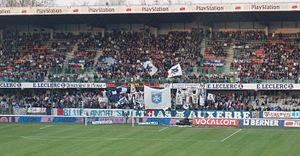
Supporters de l'AJ Auxerre
Auxerre [osɛʁ] est une commune française située dans le nord-ouest de la région Bourgogne-Franche-Comté, dans le département de l'Yonne, dont elle est le chef-lieu. Également bureau centralisateur de quatre cantons et siège de la communauté d'agglomération de l'Auxerrois, elle comptait 34 634 habitants au dernier recensement en 2017, ce qui en fait la première commune icaunaise et la cinquième commune de Bourgogne-Franche-Comté en nombre d'habitants. Son aire urbaine totalise près de 93 000 habitants la même année. L'unité urbaine d'Auxerre est la 146ᵉ unité urbaine la plus peuplée de France avec 43 000 habitants.
L'Association de la jeunesse auxerroise est un club de football français basé à Auxerre et fondé en 1905. Il est présidé depuis mai 2017 par Francis Graille.
Le Football Club de Chambly Oise est un club de football français basé à Chambly dans le pays de Thelle du département de l'Oise en Hauts-de-France. Fondé en 1989 par deux frères, Fulvio et Bruno Luzi, il fait ses débuts en cinquième division du District de l'Oise, dont il remporte directement la poule. L'équipe première évolue depuis ses débuts au stade des Marais de Chambly.